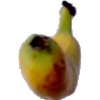
Label: banana_lady_finger